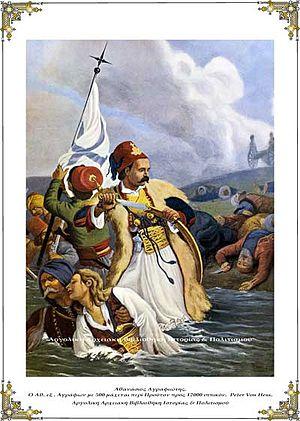
Sculeni est une localité de Moldavie de 3200 habitants, traversée par la rivière Prut, qui fait ici de nombreux méandres et qui fait office de frontière entre la Moldavie et la Roumanie. De ce fait, Sculeni est partagée entre :